David Kirke

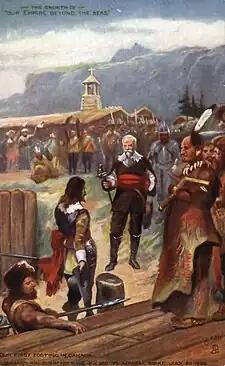
An illustration of Kirke (left) accepting the surrender of Samuel Champlain (centre) on 20 July 1629

Sir David Kirke was an English privateer and colonial administrator who served as the Governor of Newfoundland from 1638 to 1651. He is best known for capturing Québec from the French in 1629 during the Anglo-French War. A favourite of Charles I of England, Kirke's downfall came in 1651 when he was arrested after being accused of withholding taxes collected on behalf of the English government. Kirke was sent back to England, where he reportedly died in prison.